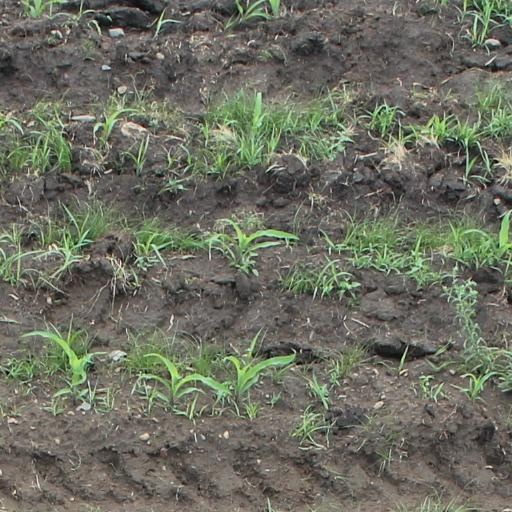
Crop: maize; corn